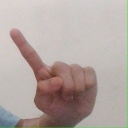
अक्षर: ए